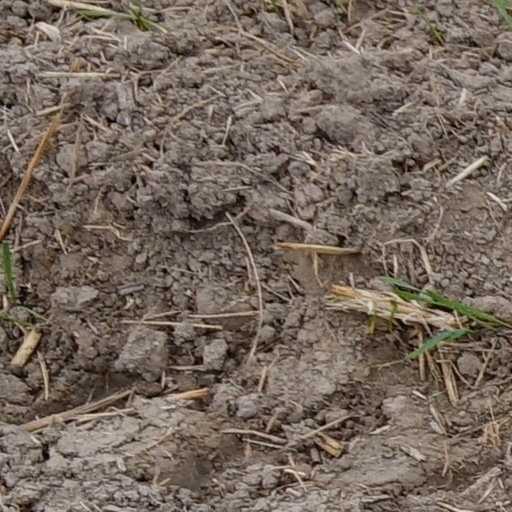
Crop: wheat